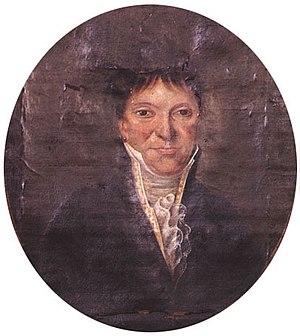
Berr Isaac Berr de Turique, est un financier français.